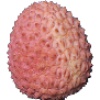
Label: lychee